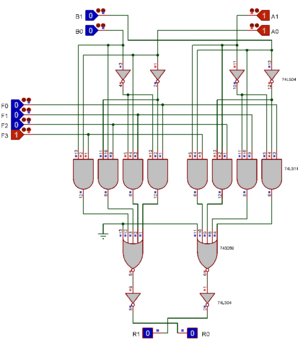
L'unité arithmétique et logique, est l'organe de l'ordinateur chargé d'effectuer les calculs. Le plus souvent, l'UAL est incluse dans l'unité centrale de traitement ou le microprocesseur.